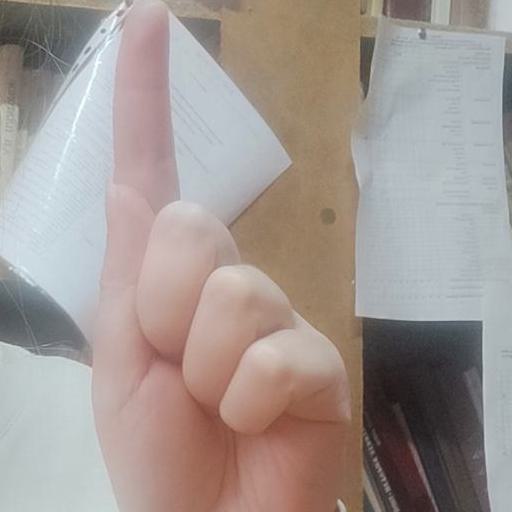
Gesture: one